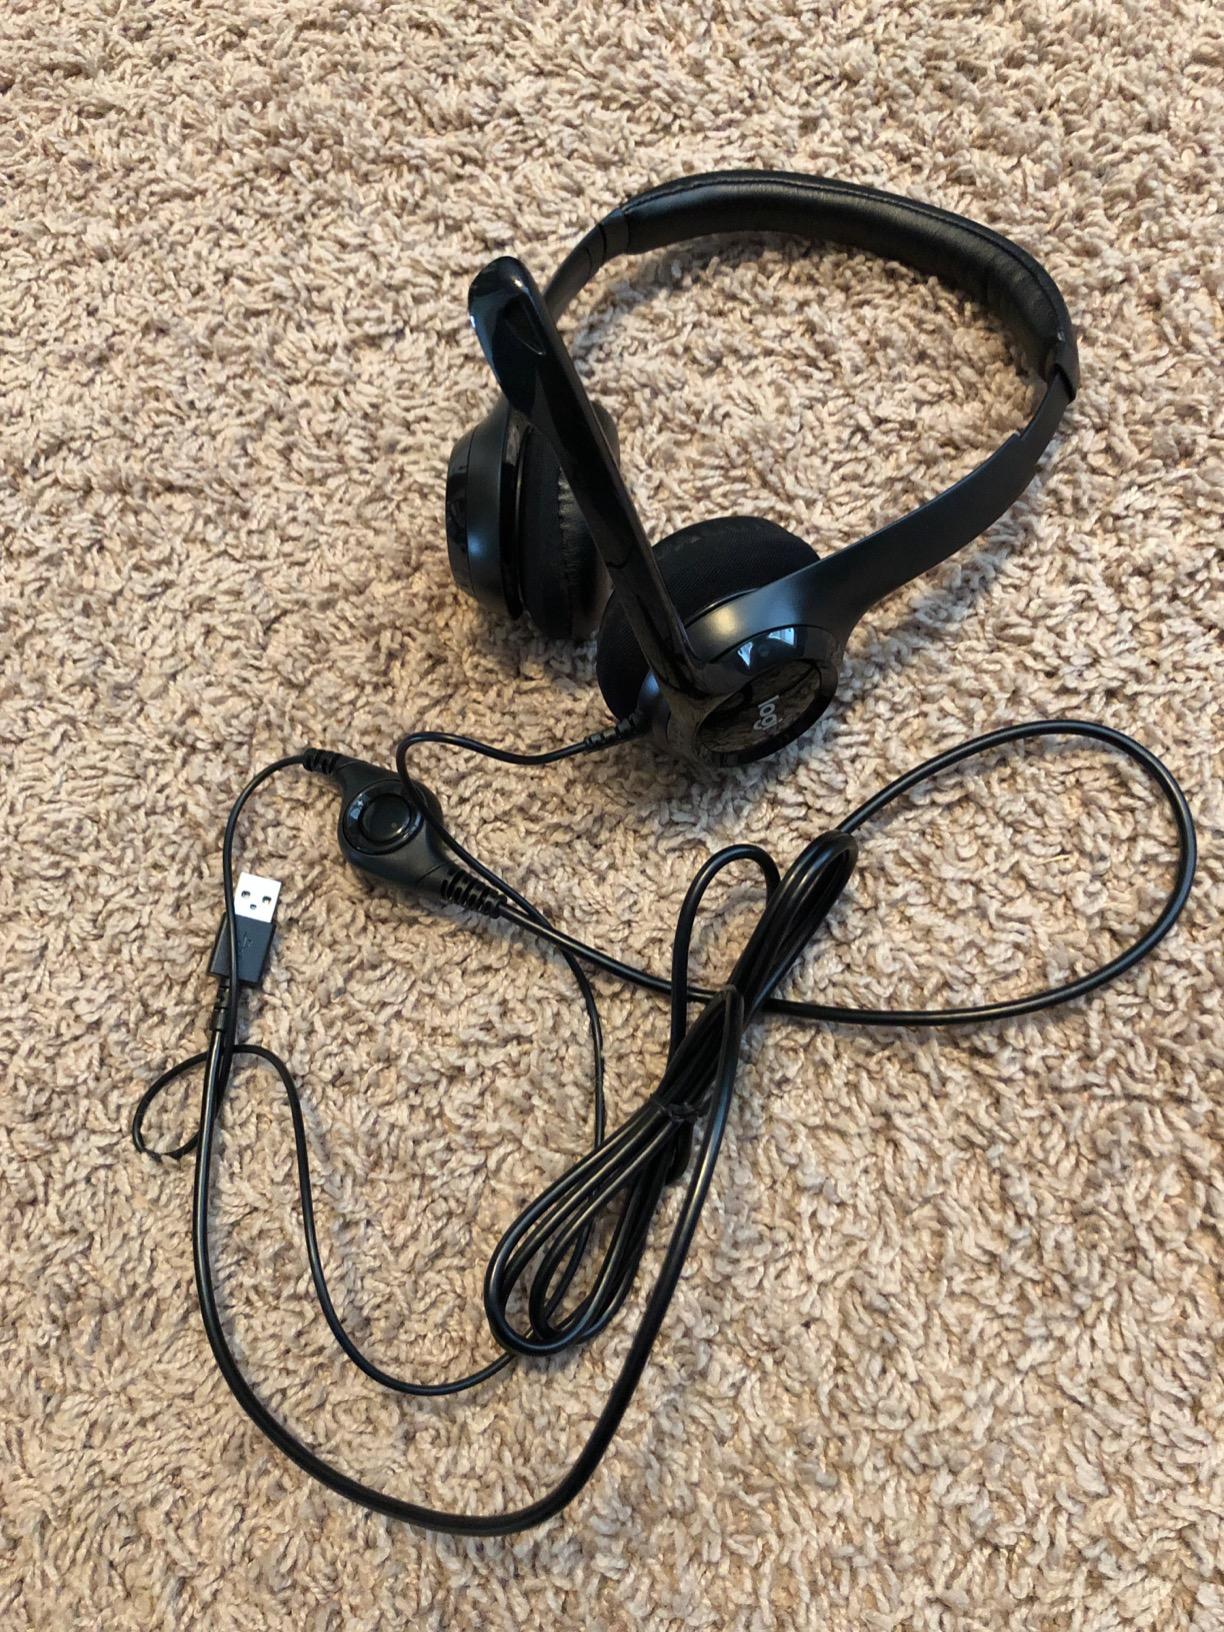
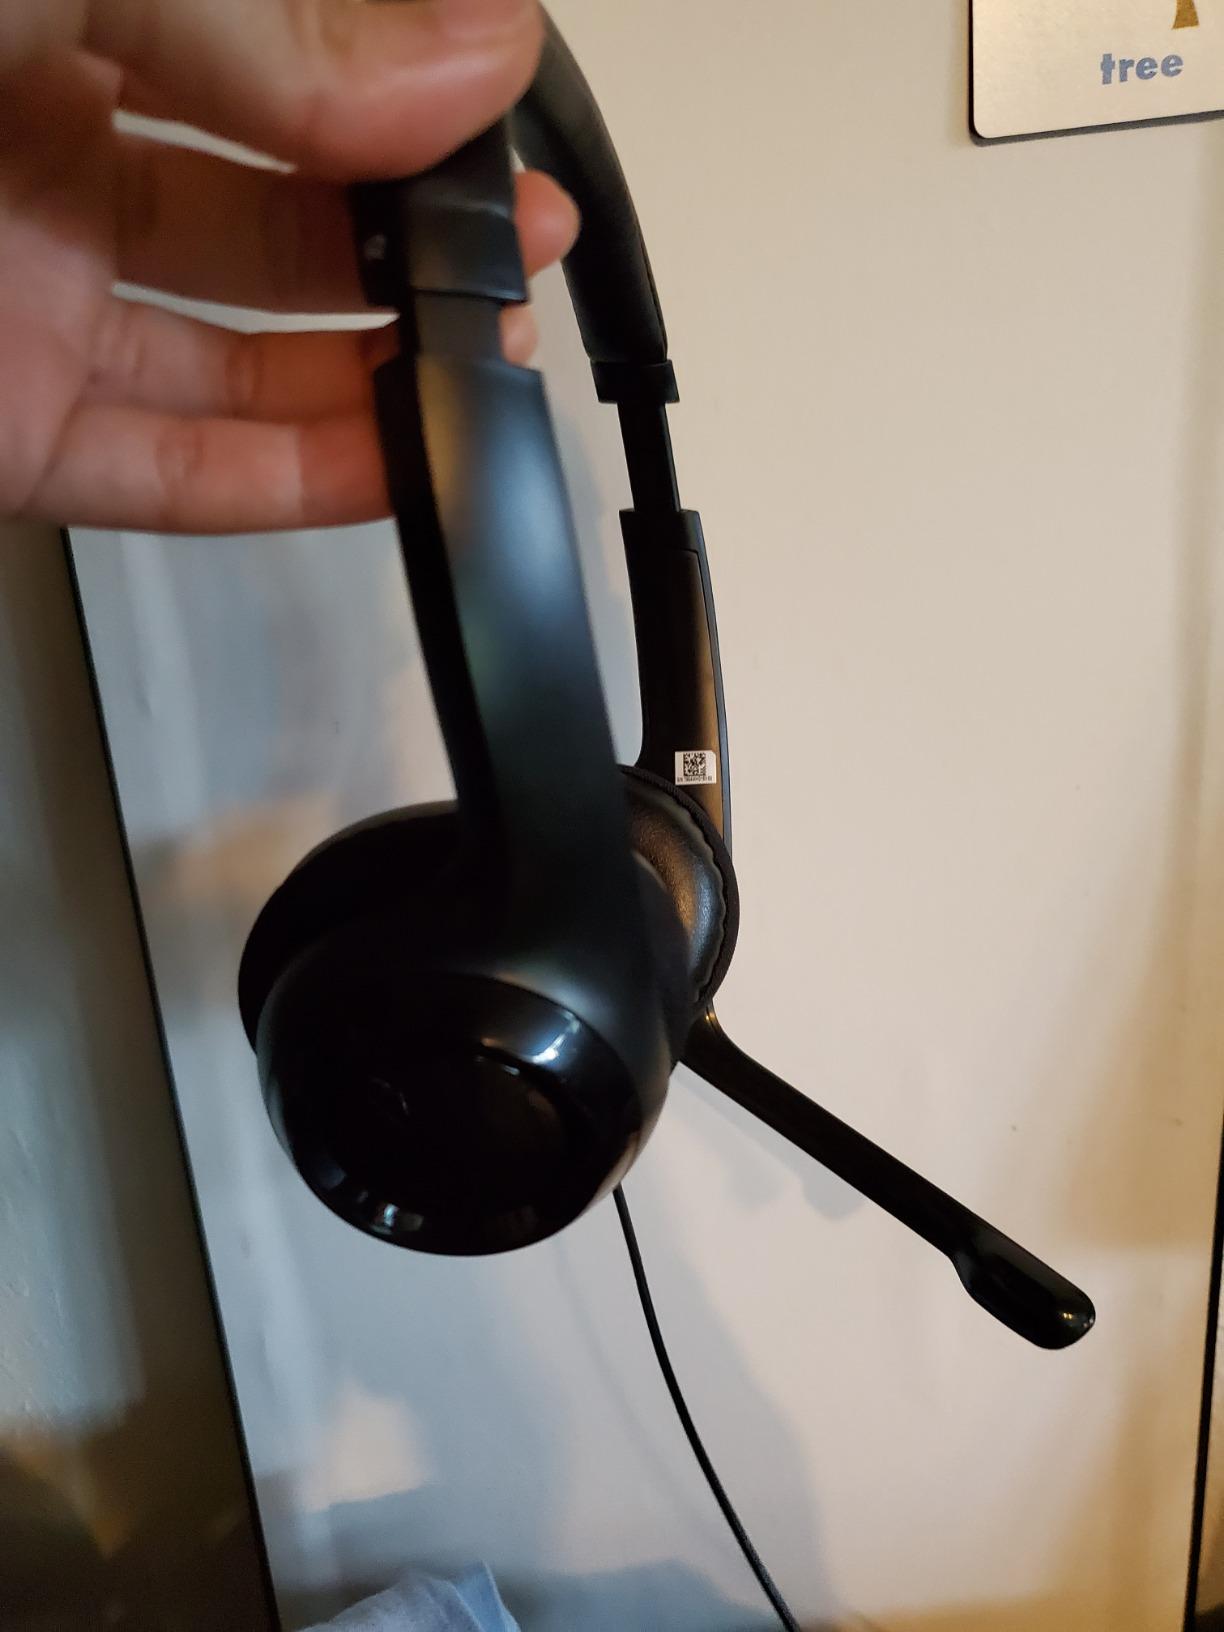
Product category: headphones
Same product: yes